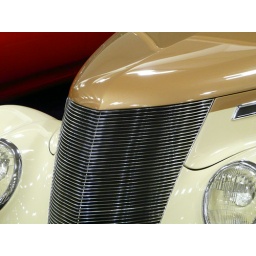
(restoration by darrell schneider) &amp;quot;dominator street rods&amp;quot; on display at the 2009 san francisco international auto show